Charles McCurdy

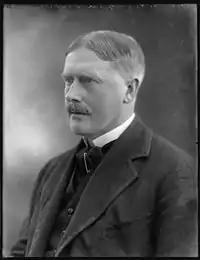
Charles McCurdy

Charles Albert McCurdy (13 March 1870 – 10 November 1941) was a British Liberal Member of Parliament and minister in the Lloyd George Coalition Government. He was made a member of the Privy Council in 1920.